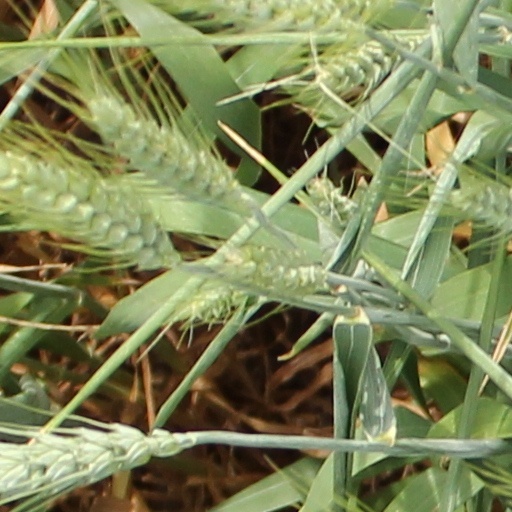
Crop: wheat